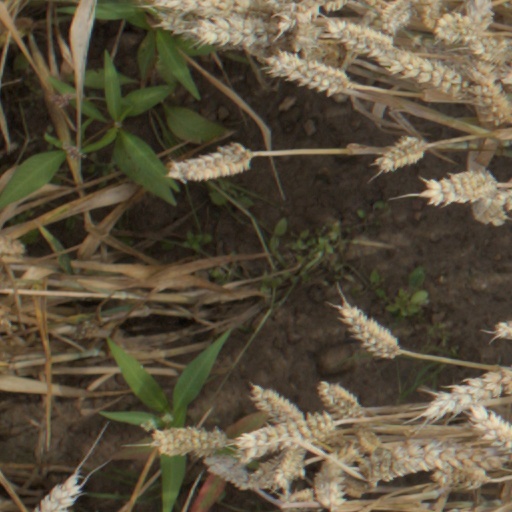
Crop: wheat